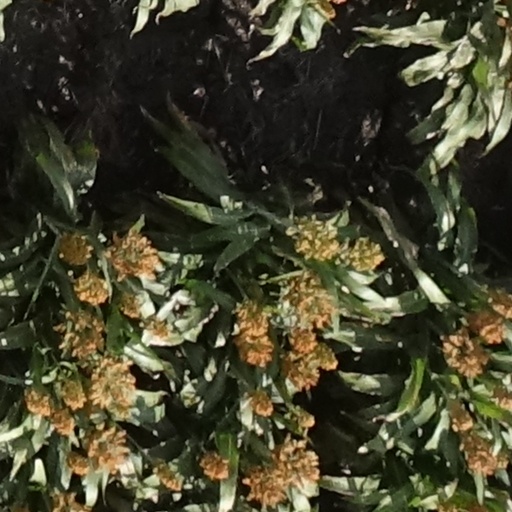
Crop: sorghum